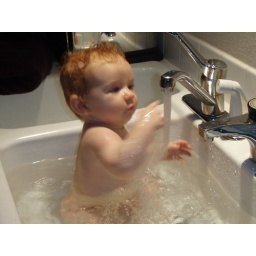
Ireland plays in kitchen sink